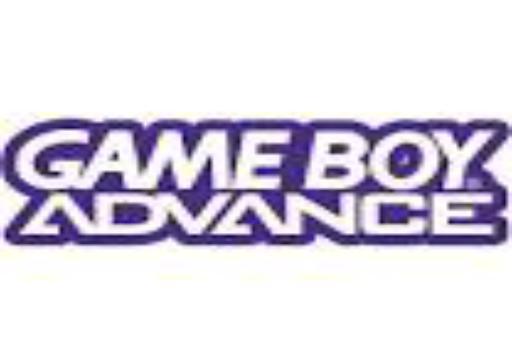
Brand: game boy
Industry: Electronic